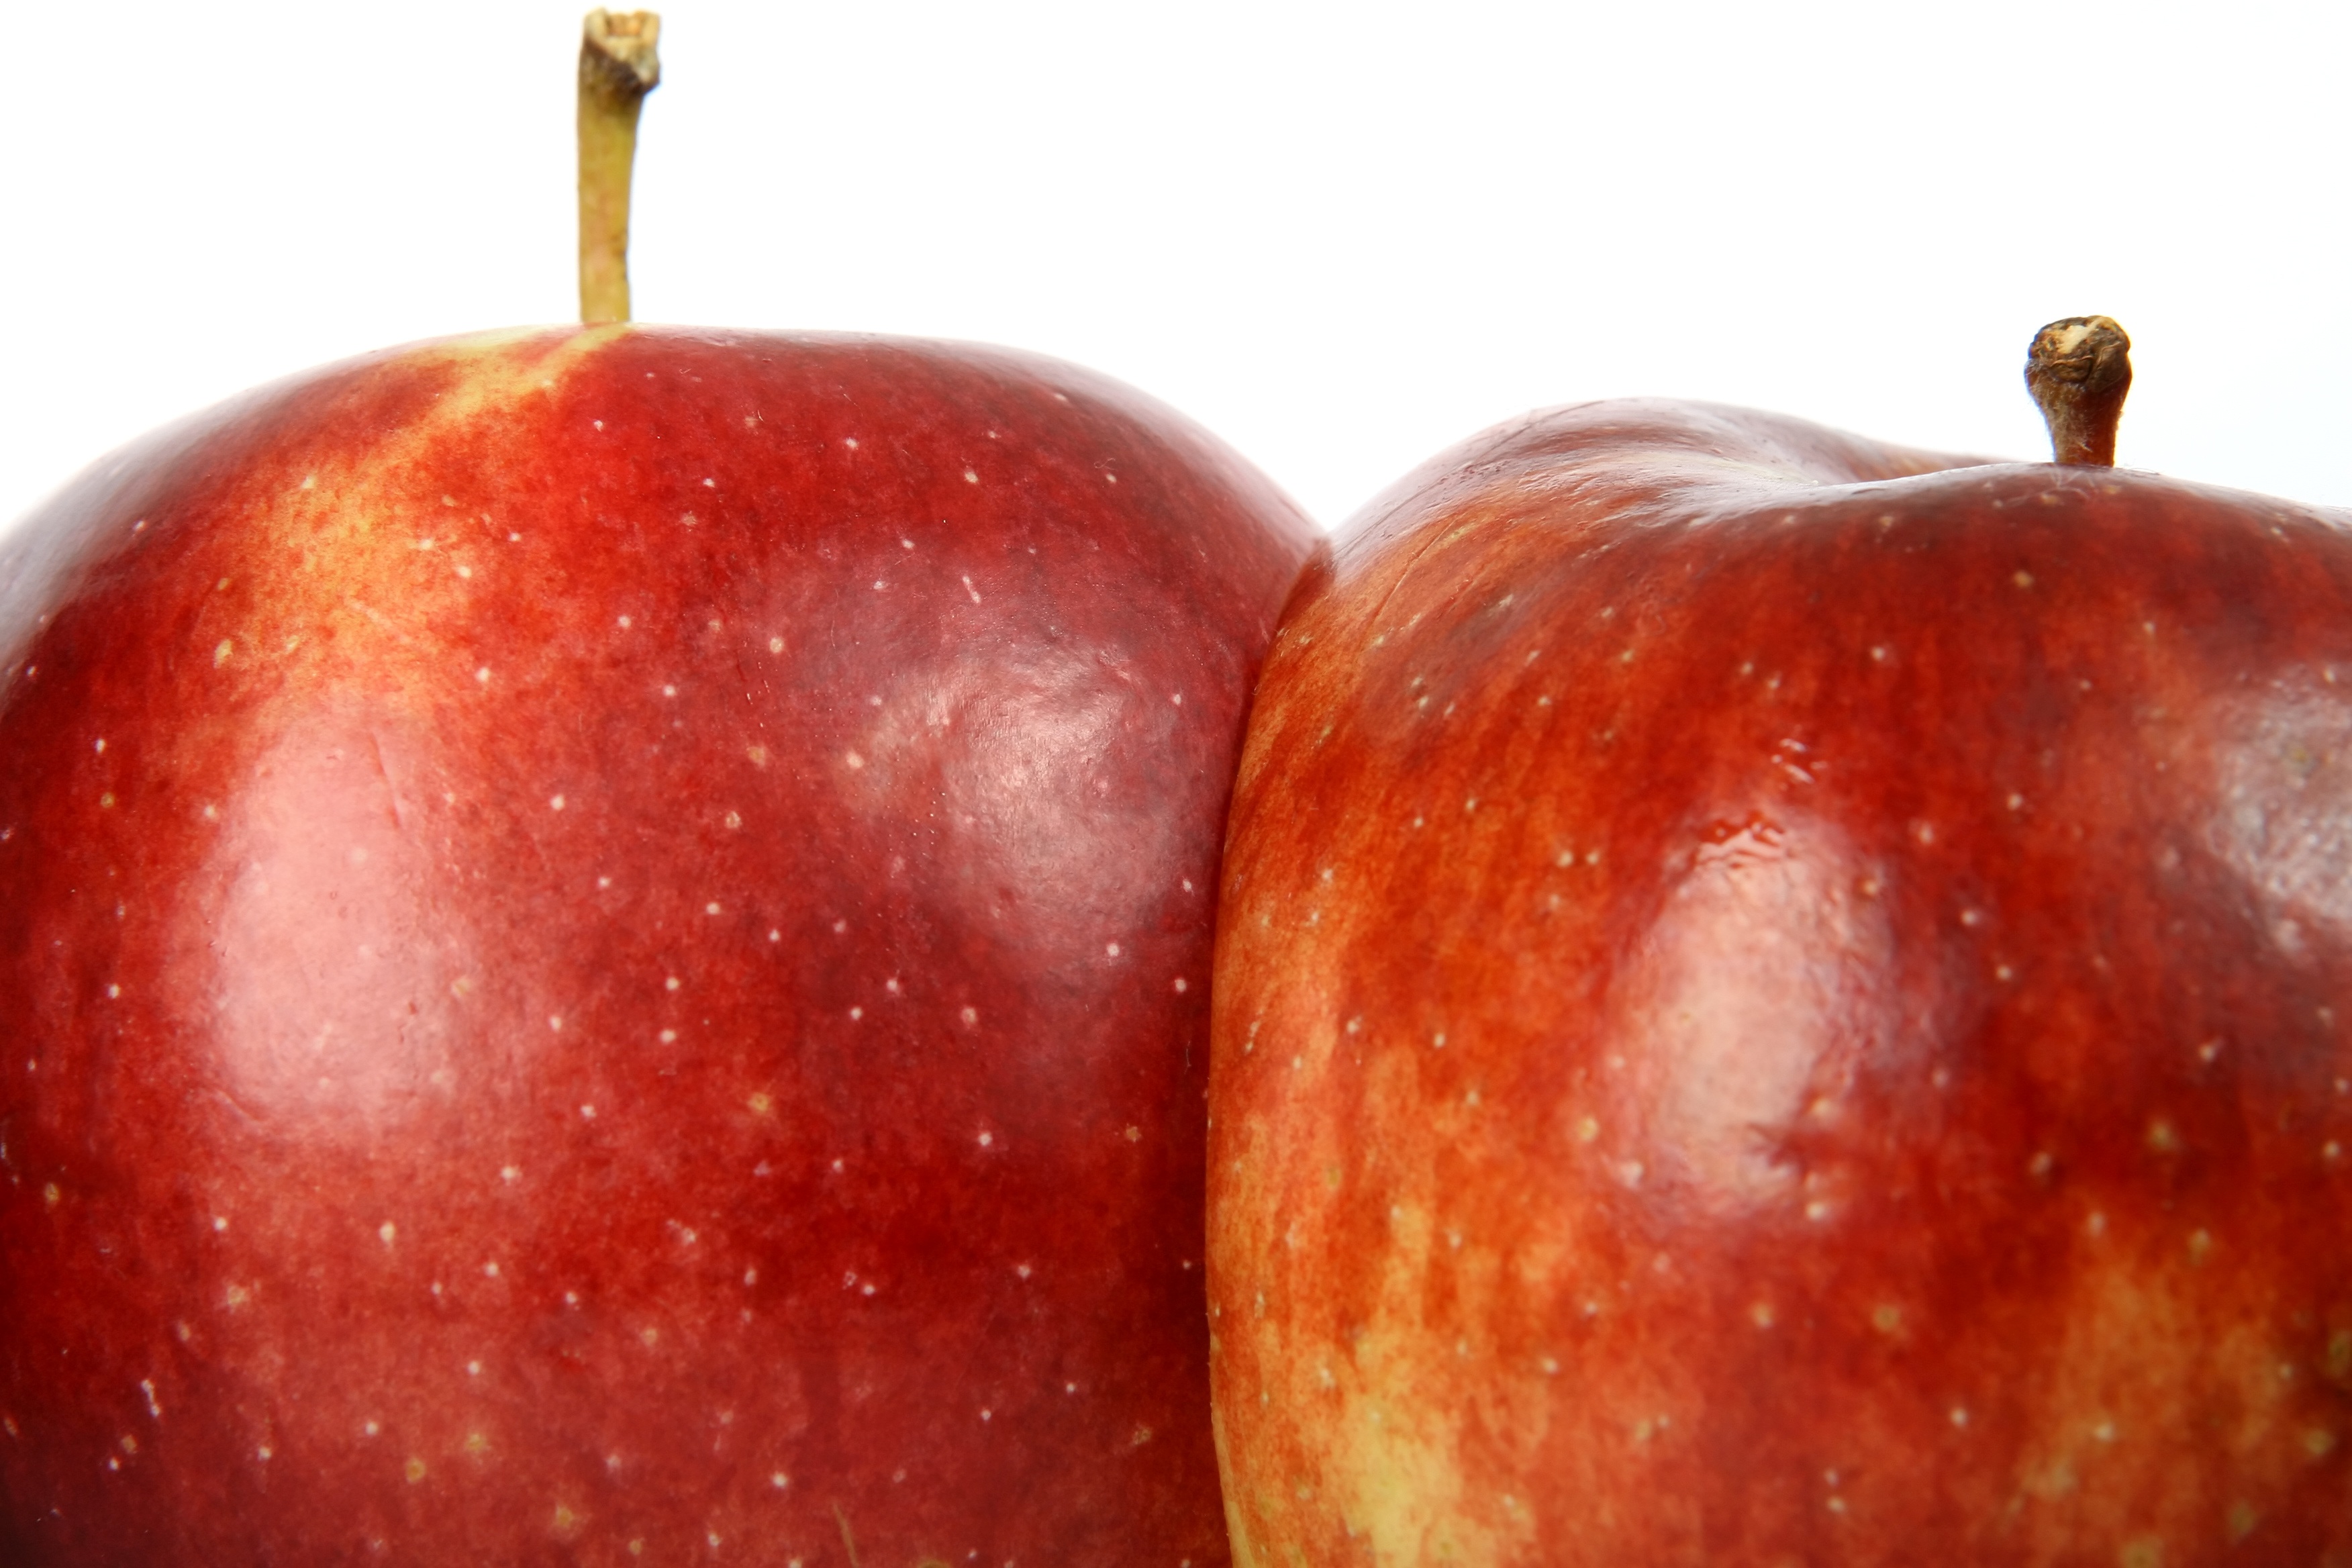
apple, plant, white, fruit, isolated, summer, food, spring, red, produce, vegetable, macro, natural, fresh, kitchen, weight, colorful, closeup, groceries, healthy, snack, lunch, delicious, health, stalk, calories, garnish, nutrition, dinner, supermarket, raw, twin, good, fiber, slim, loss, catering, diet, granny, cherry, organic, ingredients, picked, candy apple, dieting, flowering plant, smith, rose family, slimming, appetite, nectarine, join, land plant, rose order, pluot, wholesome